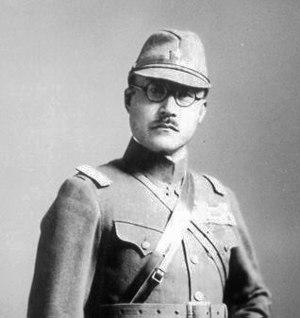
L’Occupation japonaise de Bornéo se déroule de 1941 à 1945 lors de la Seconde Guerre mondiale. L'Ile de Bornéo est envahie par les troupes impériales japonaises le 15 décembre 1941, une semaine après l'attaque de Pearl Harbor, et occupée jusqu'en 1945.